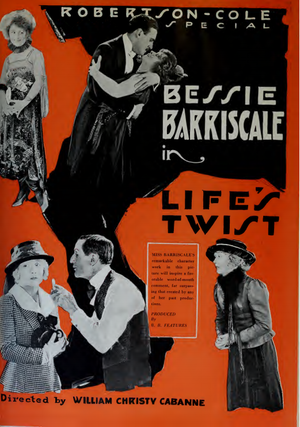
Life's Twist est un film américain de Christy Cabanne, sorti en 1920.